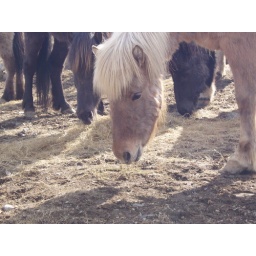
The Icelandic horse is still in its winter clothing